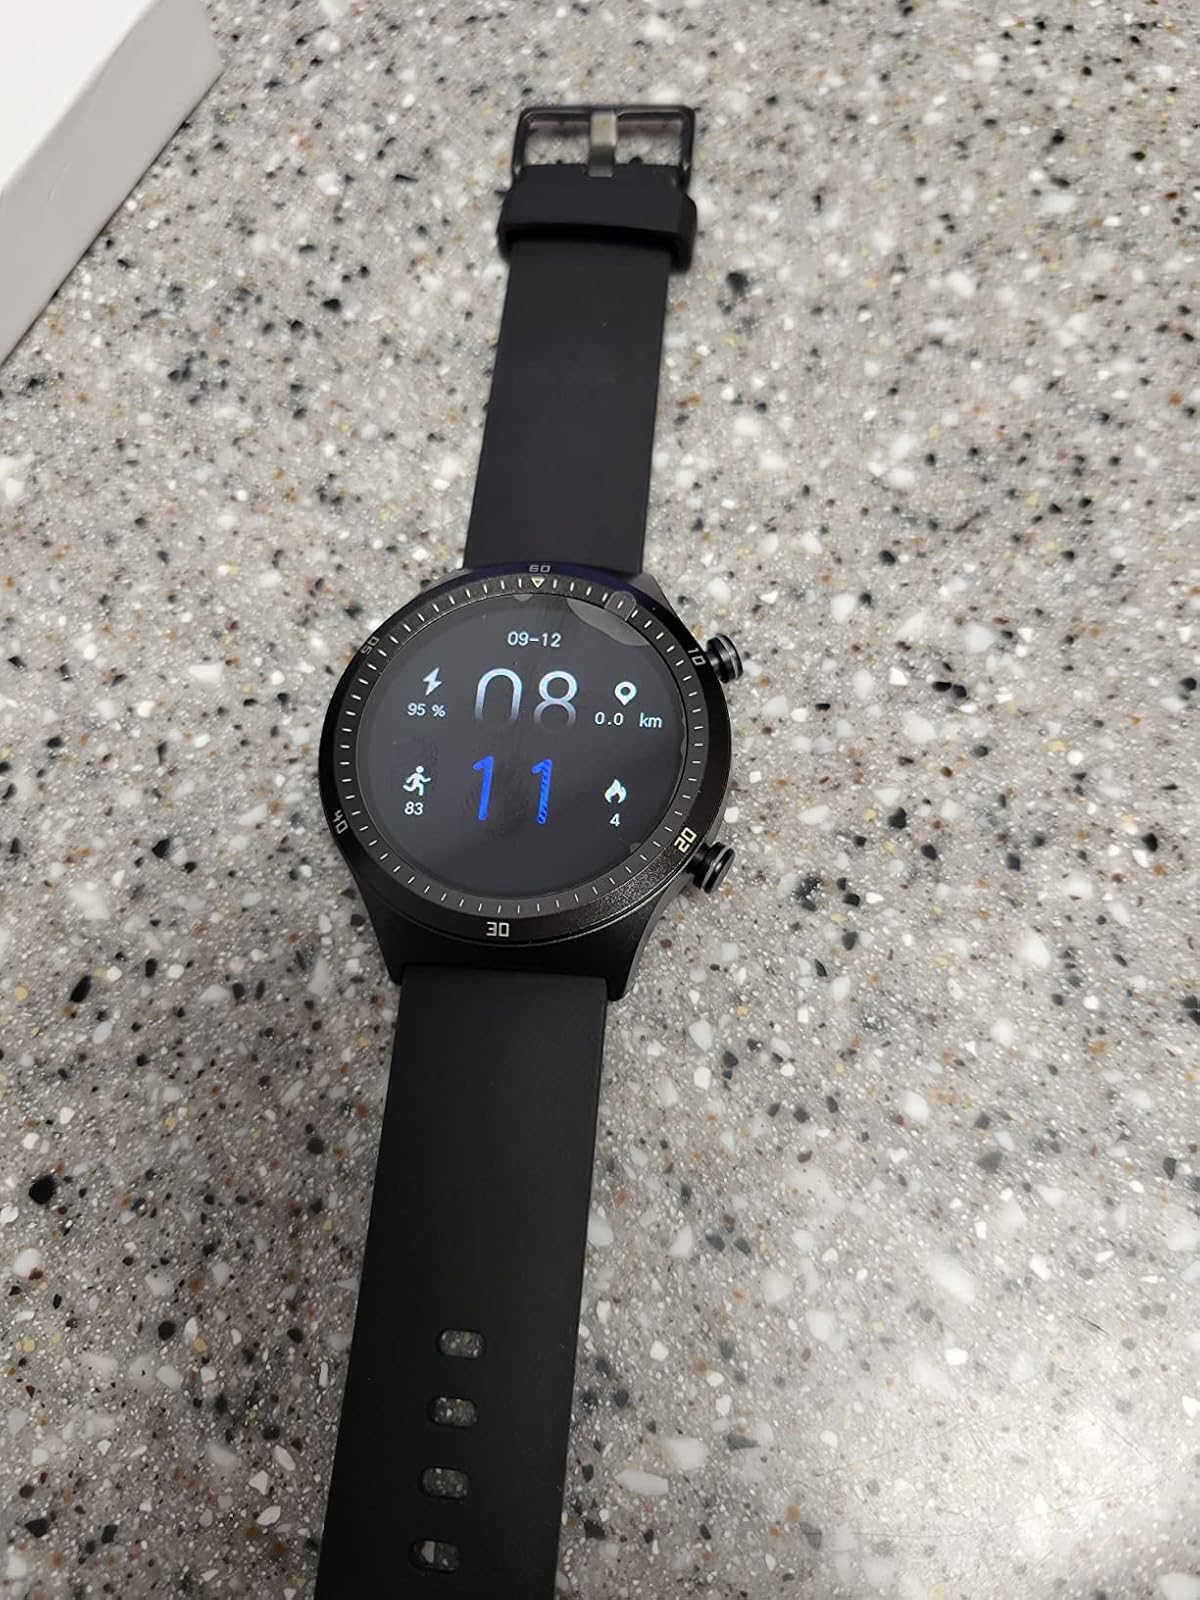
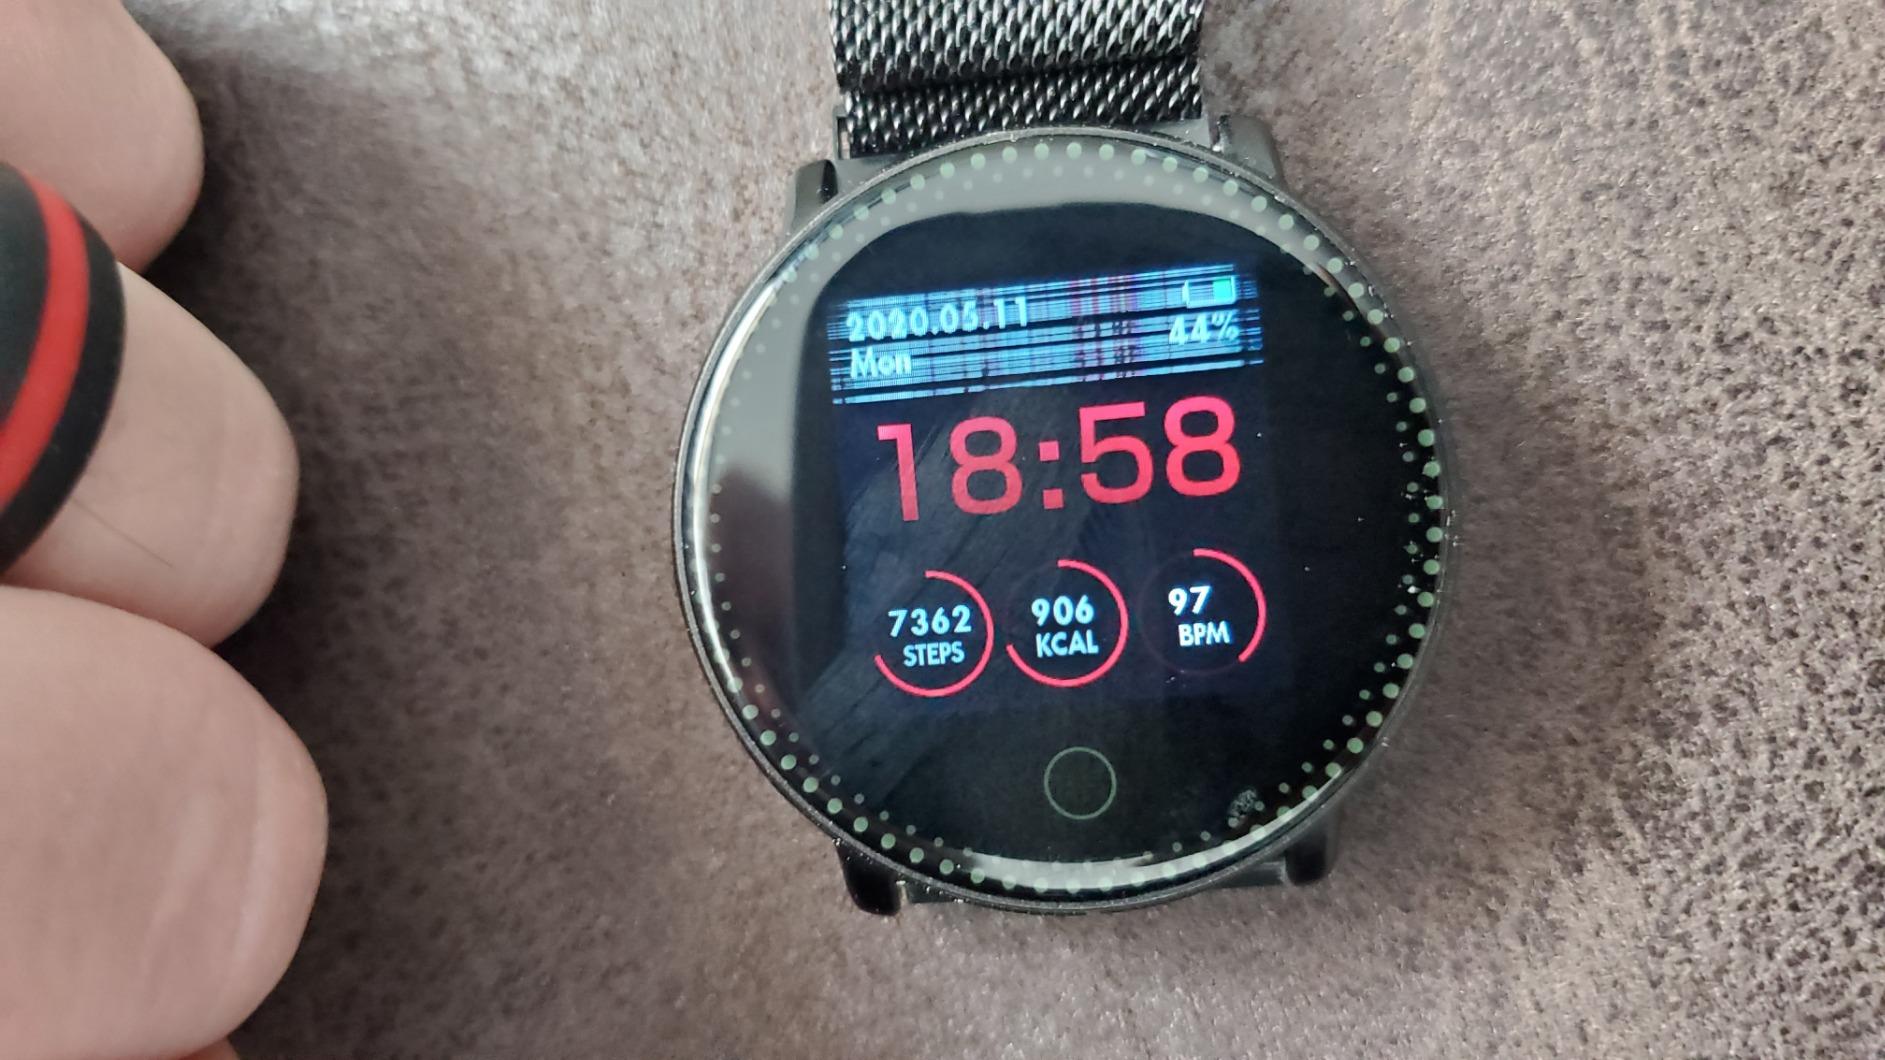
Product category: smartwatch
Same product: no